Allotment (gardening)

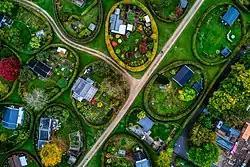
, Nærum, Denmark

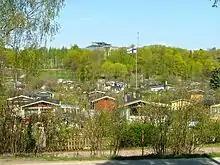
Allotment gardens in Vallila, only 2–3 km from central Helsinki. Each allotment contains a summer-cottage-type building.

In 1904, there were about 20,000 allotment gardens in Denmark. 6,000 of them were in Copenhagen. During the interwar years, the number of allotment gardens grew rapidly. In 2001, the number of allotment gardens was estimated to be about 62,120.